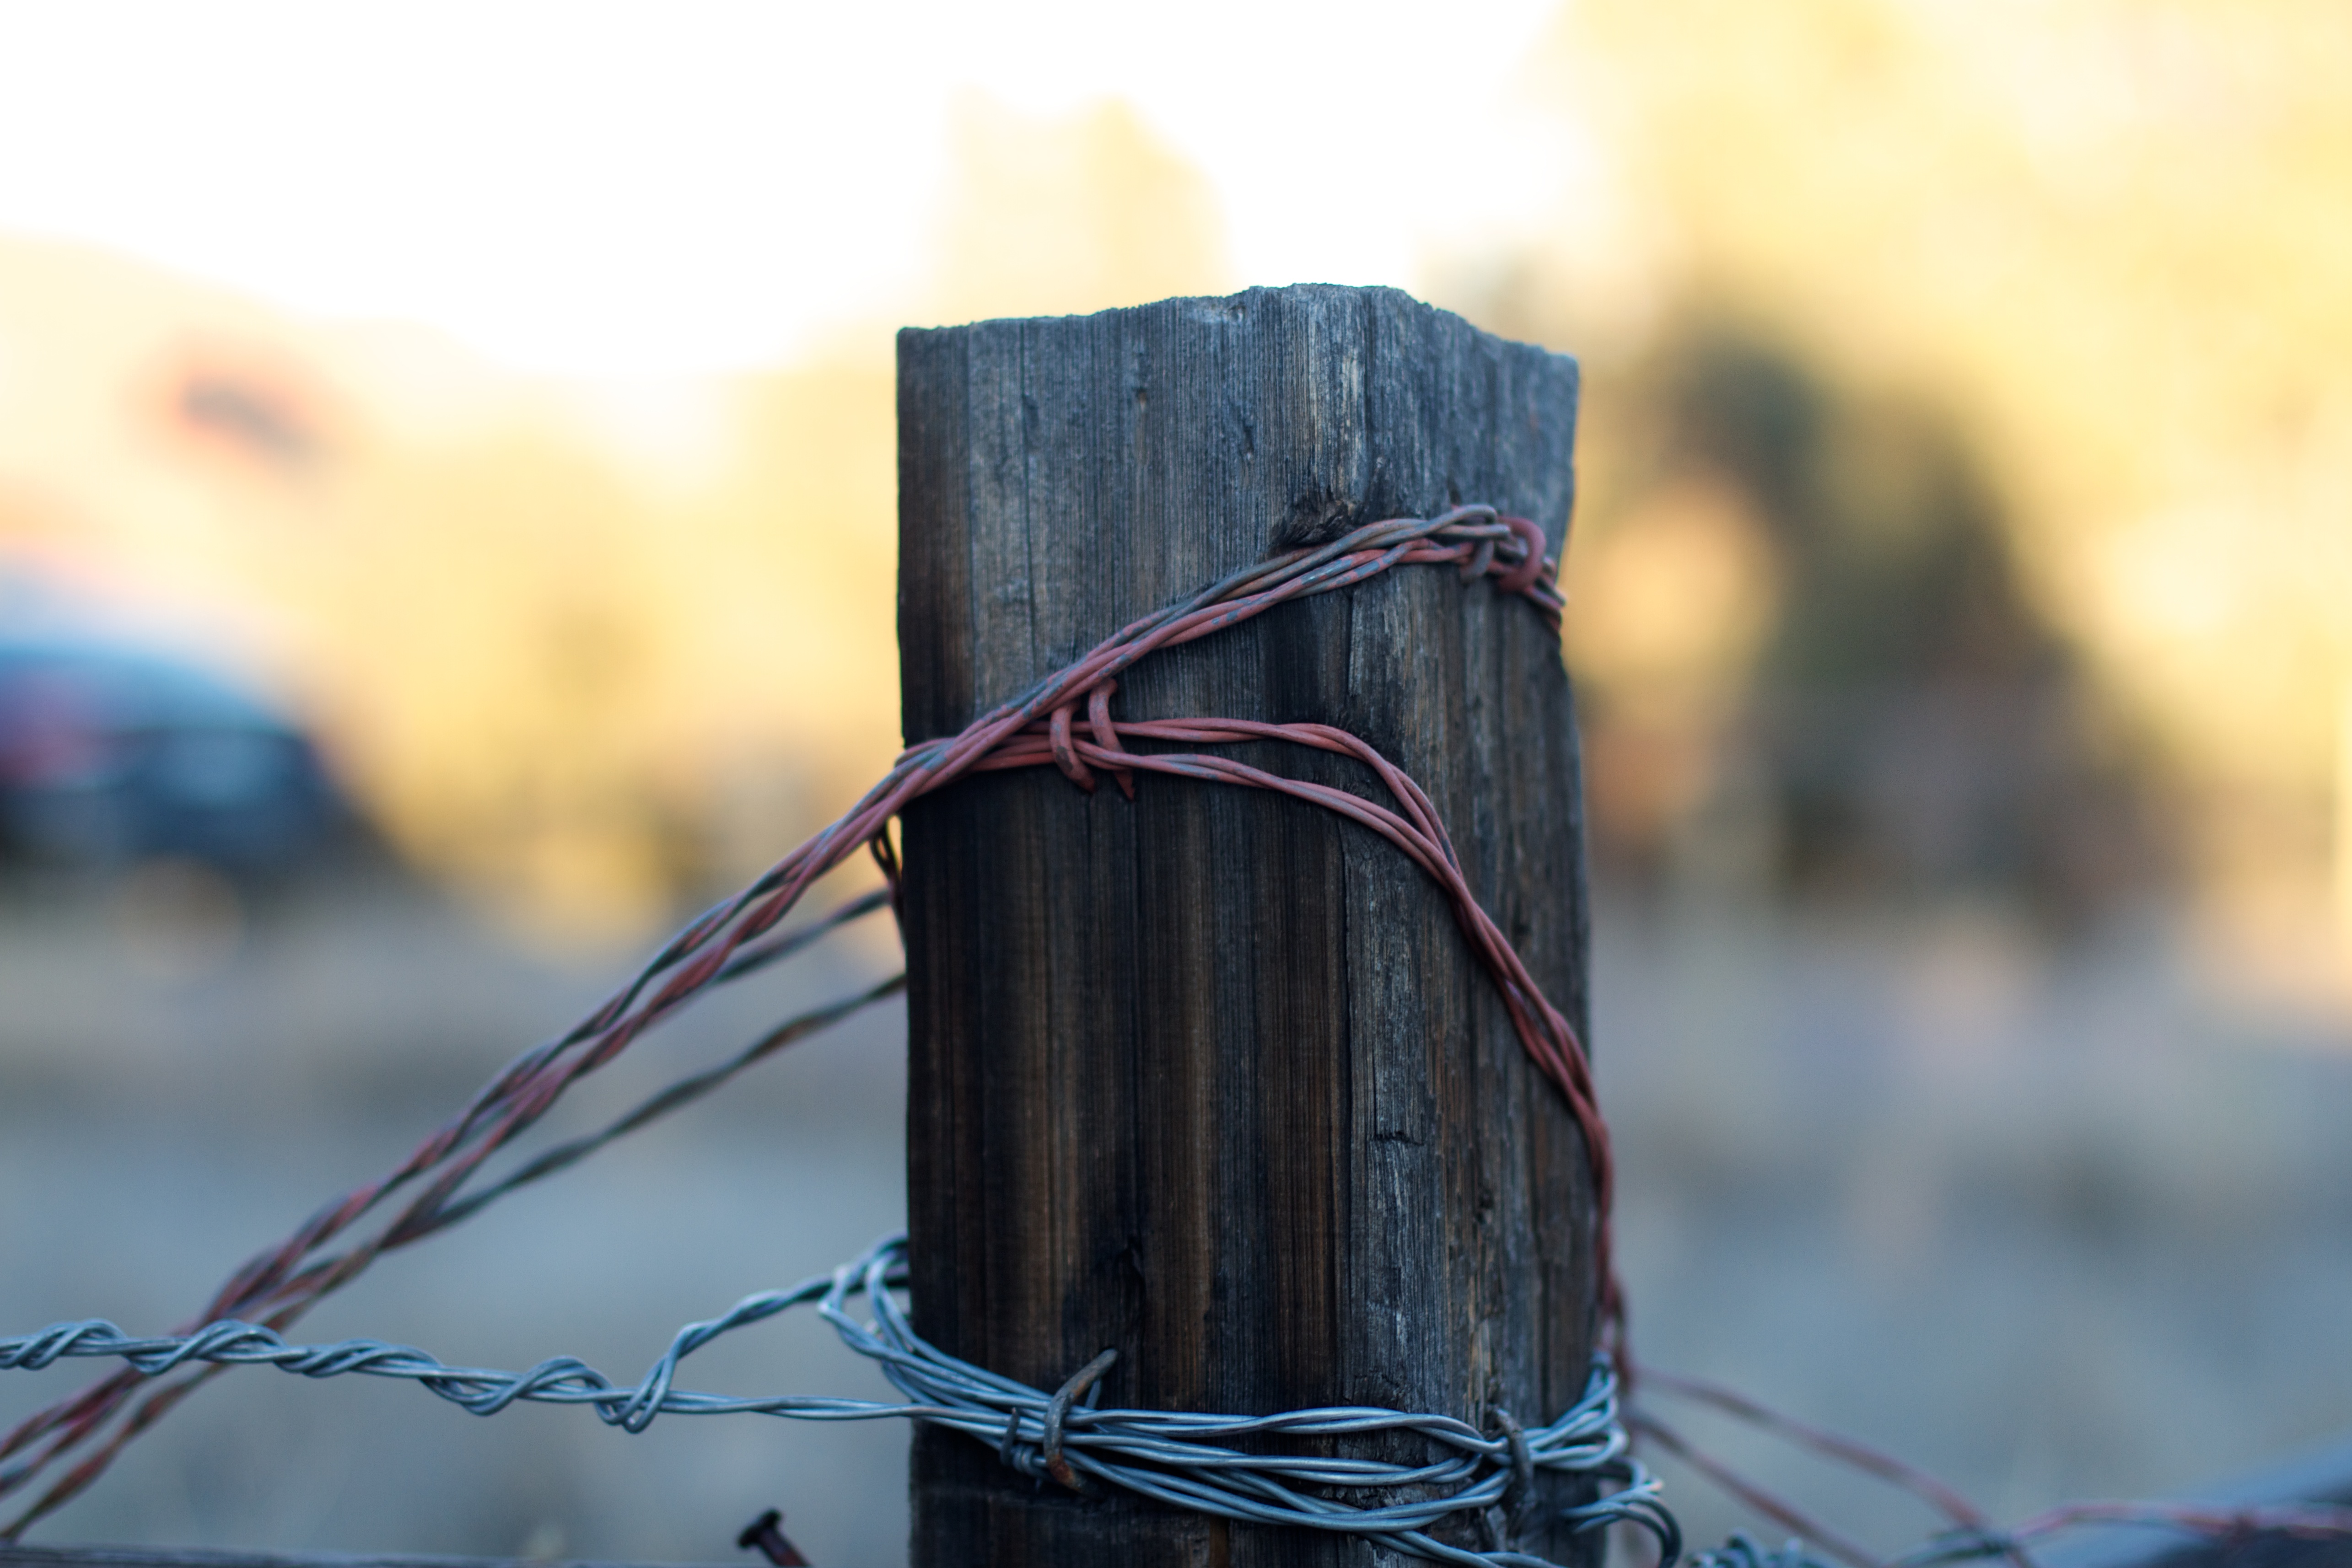
water, winter, light, fence, wood, sunlight, morning, wind, red, color, blue, electricity, season, close up, outdoor structure